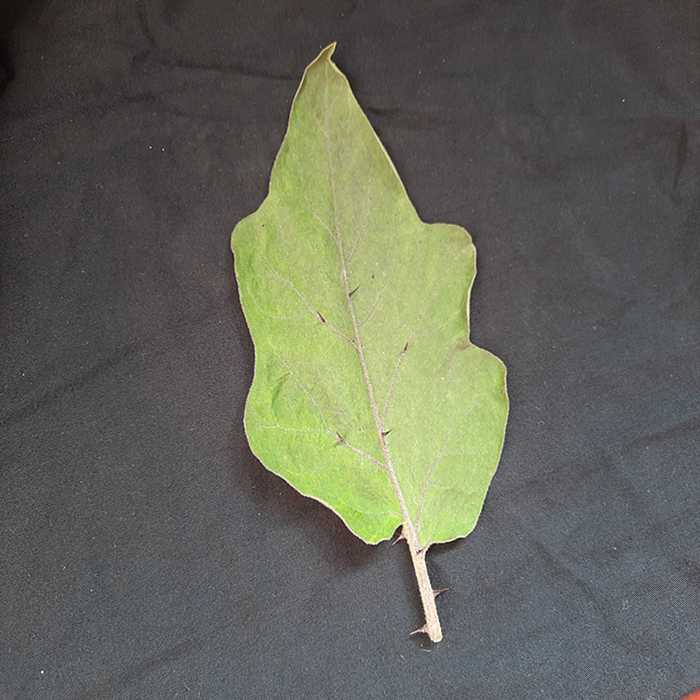
Plant: Eggplant
Label: Eggplant fresh leaf